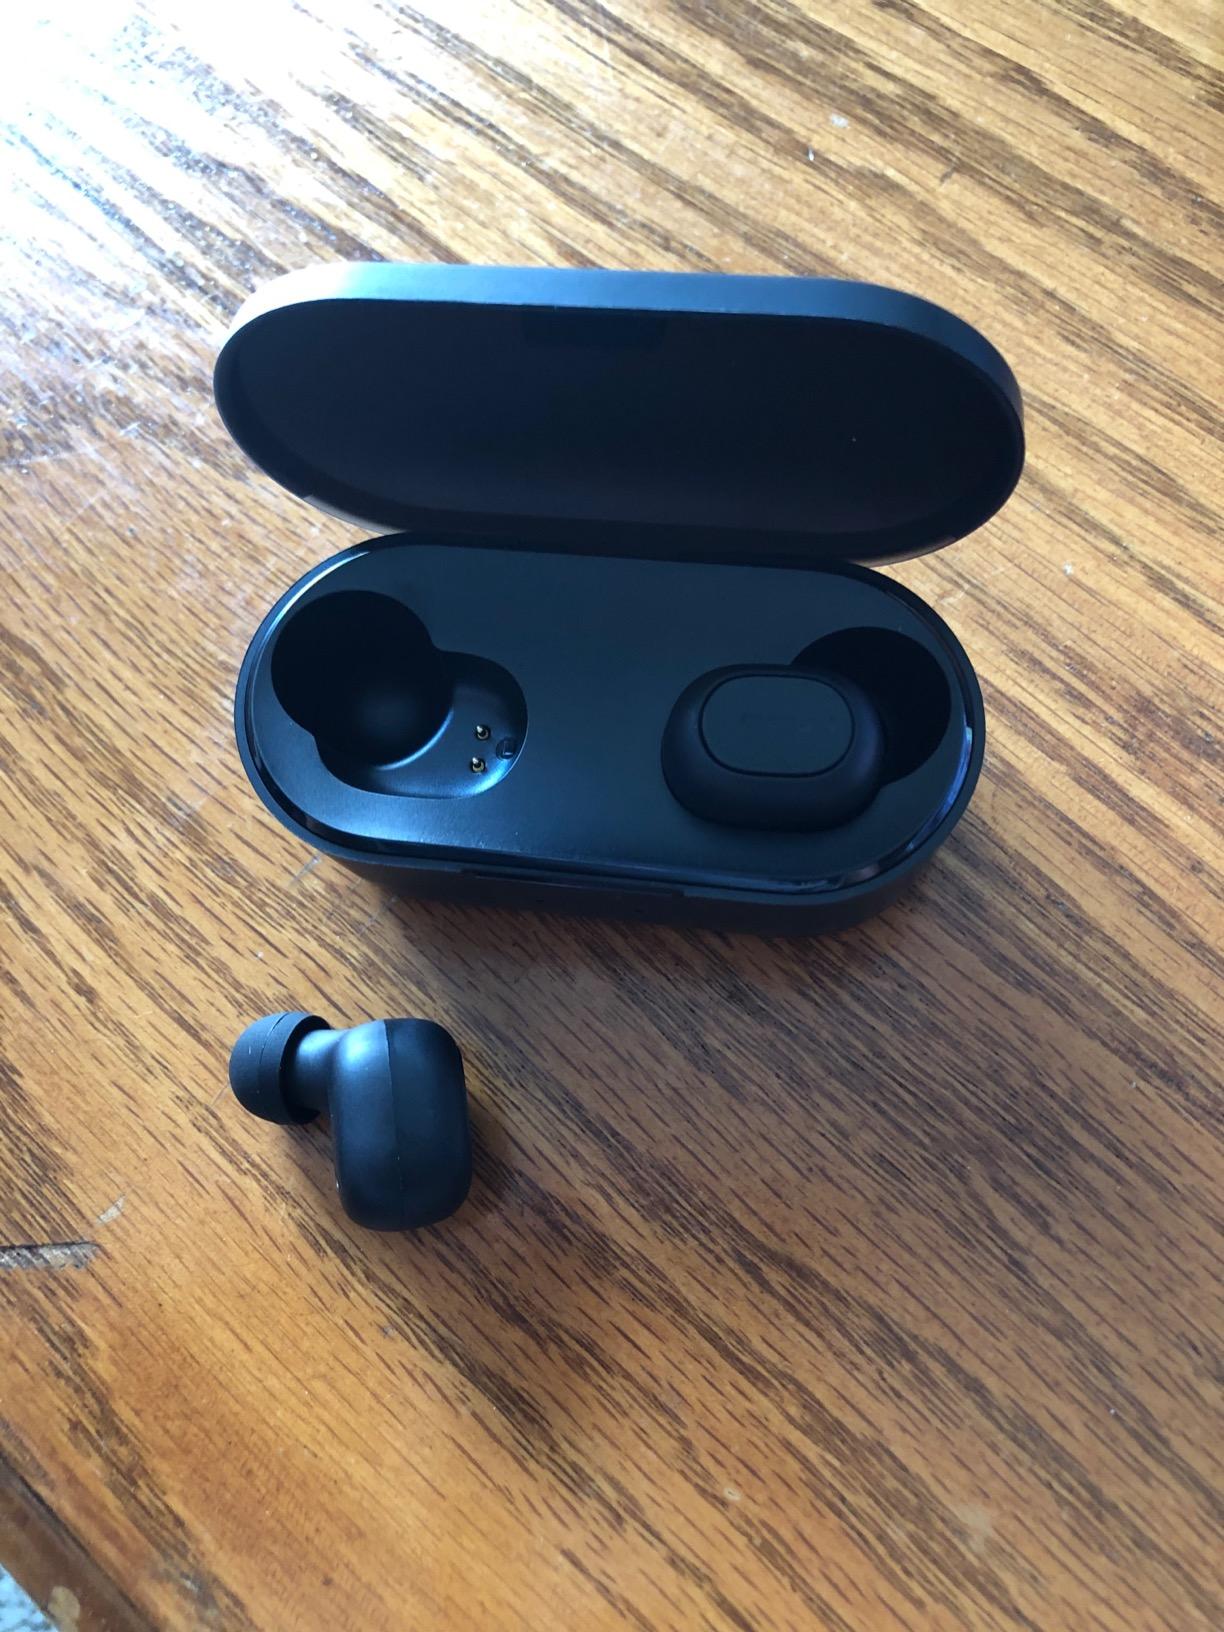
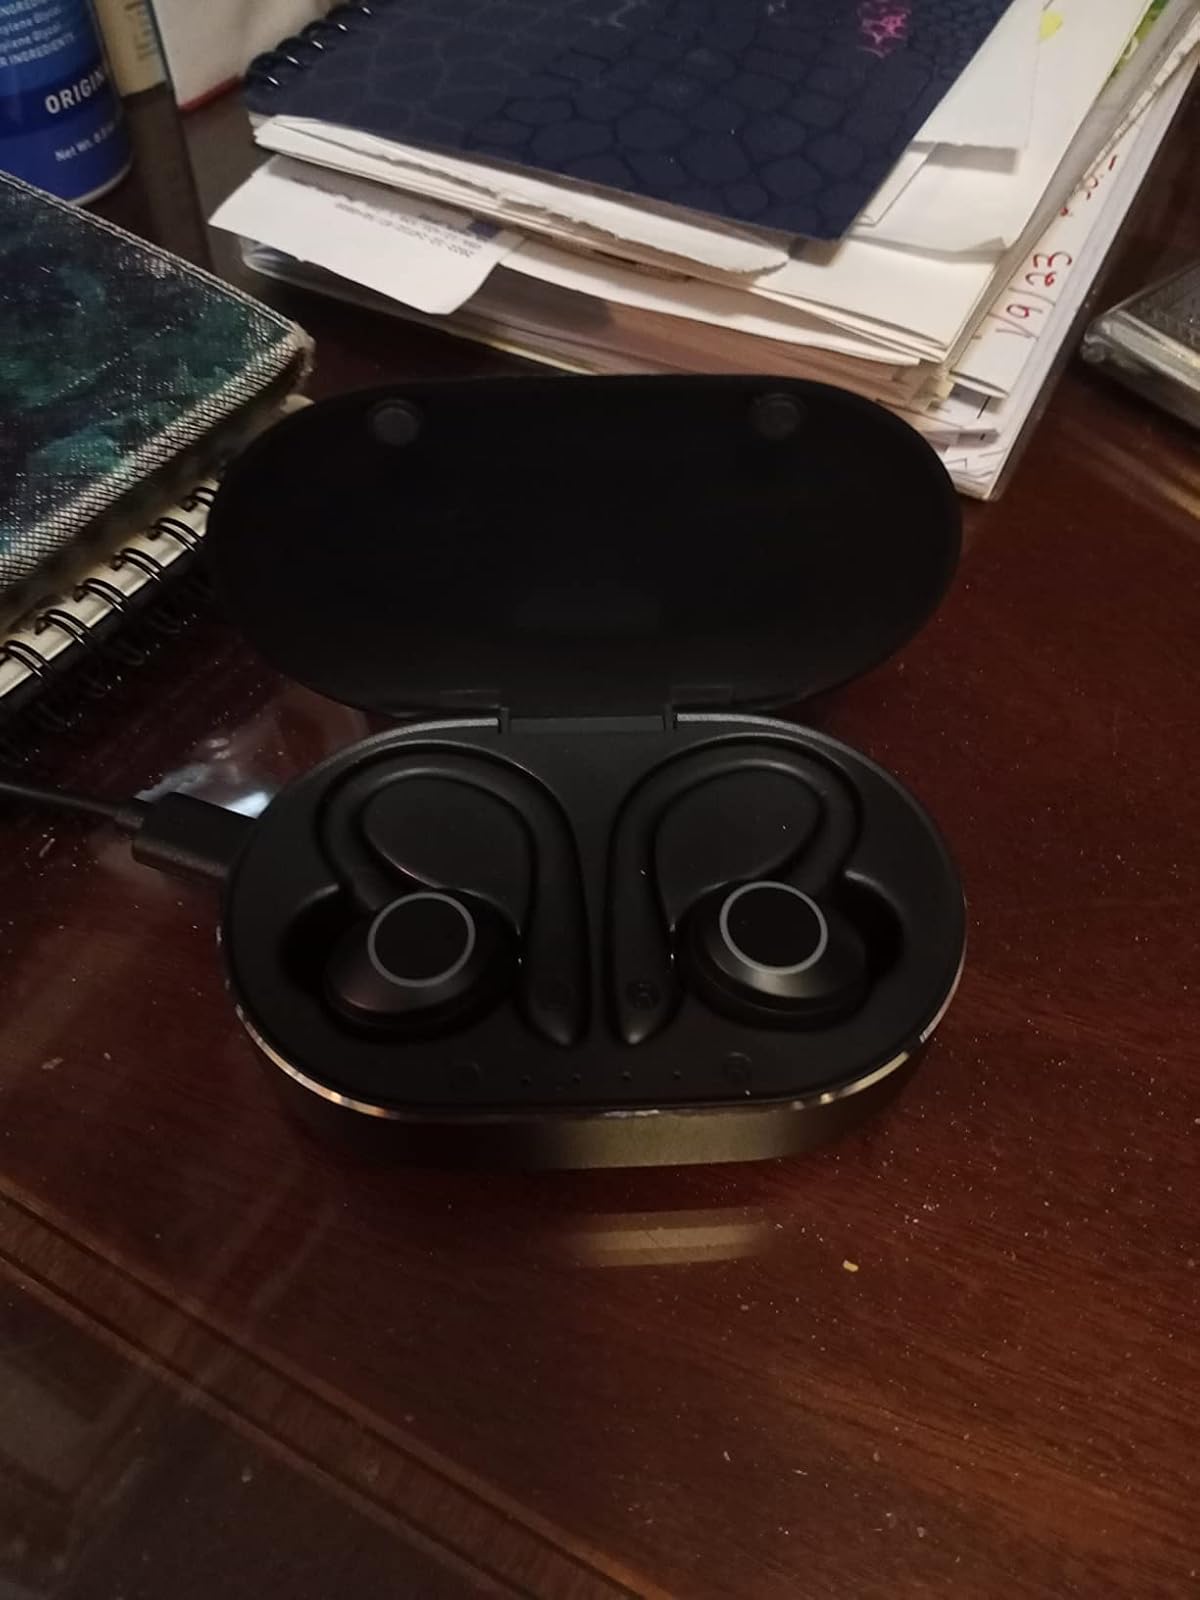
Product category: earbuds
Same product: no